Jacques Jarrige

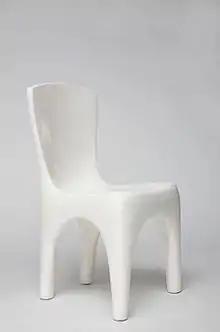
a chair

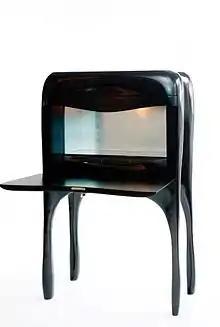
a desk

In the 80's, Jacques Jarrige studied architecture at the École des Beaux-Arts but abandoned those studies in favor of making functional sculpted objects and avant-garde furniture. Influenced by artists such as Henry Moore and Alexander Calder and the furniture of George Nakashima and Alexandre Noll, he began working with humble and raw materials — a practice he became known for — patiently shaping, molding, and altering them with simple hand tools.